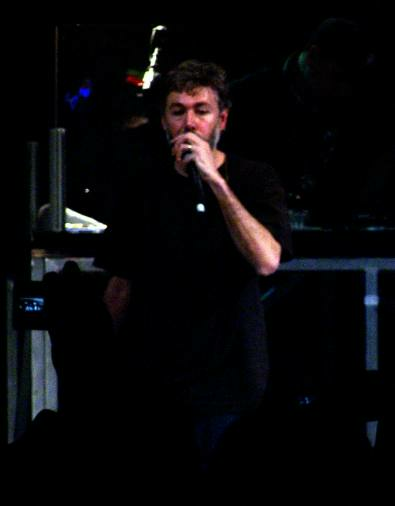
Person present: Yes